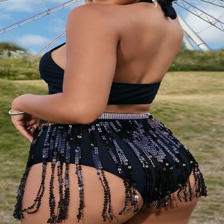
Label: Modal